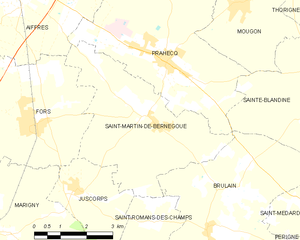
Carte des communes françaises Saint-Martin-de-Bernegoue